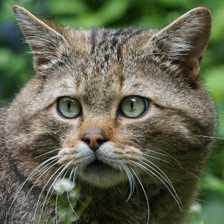
Label: animals